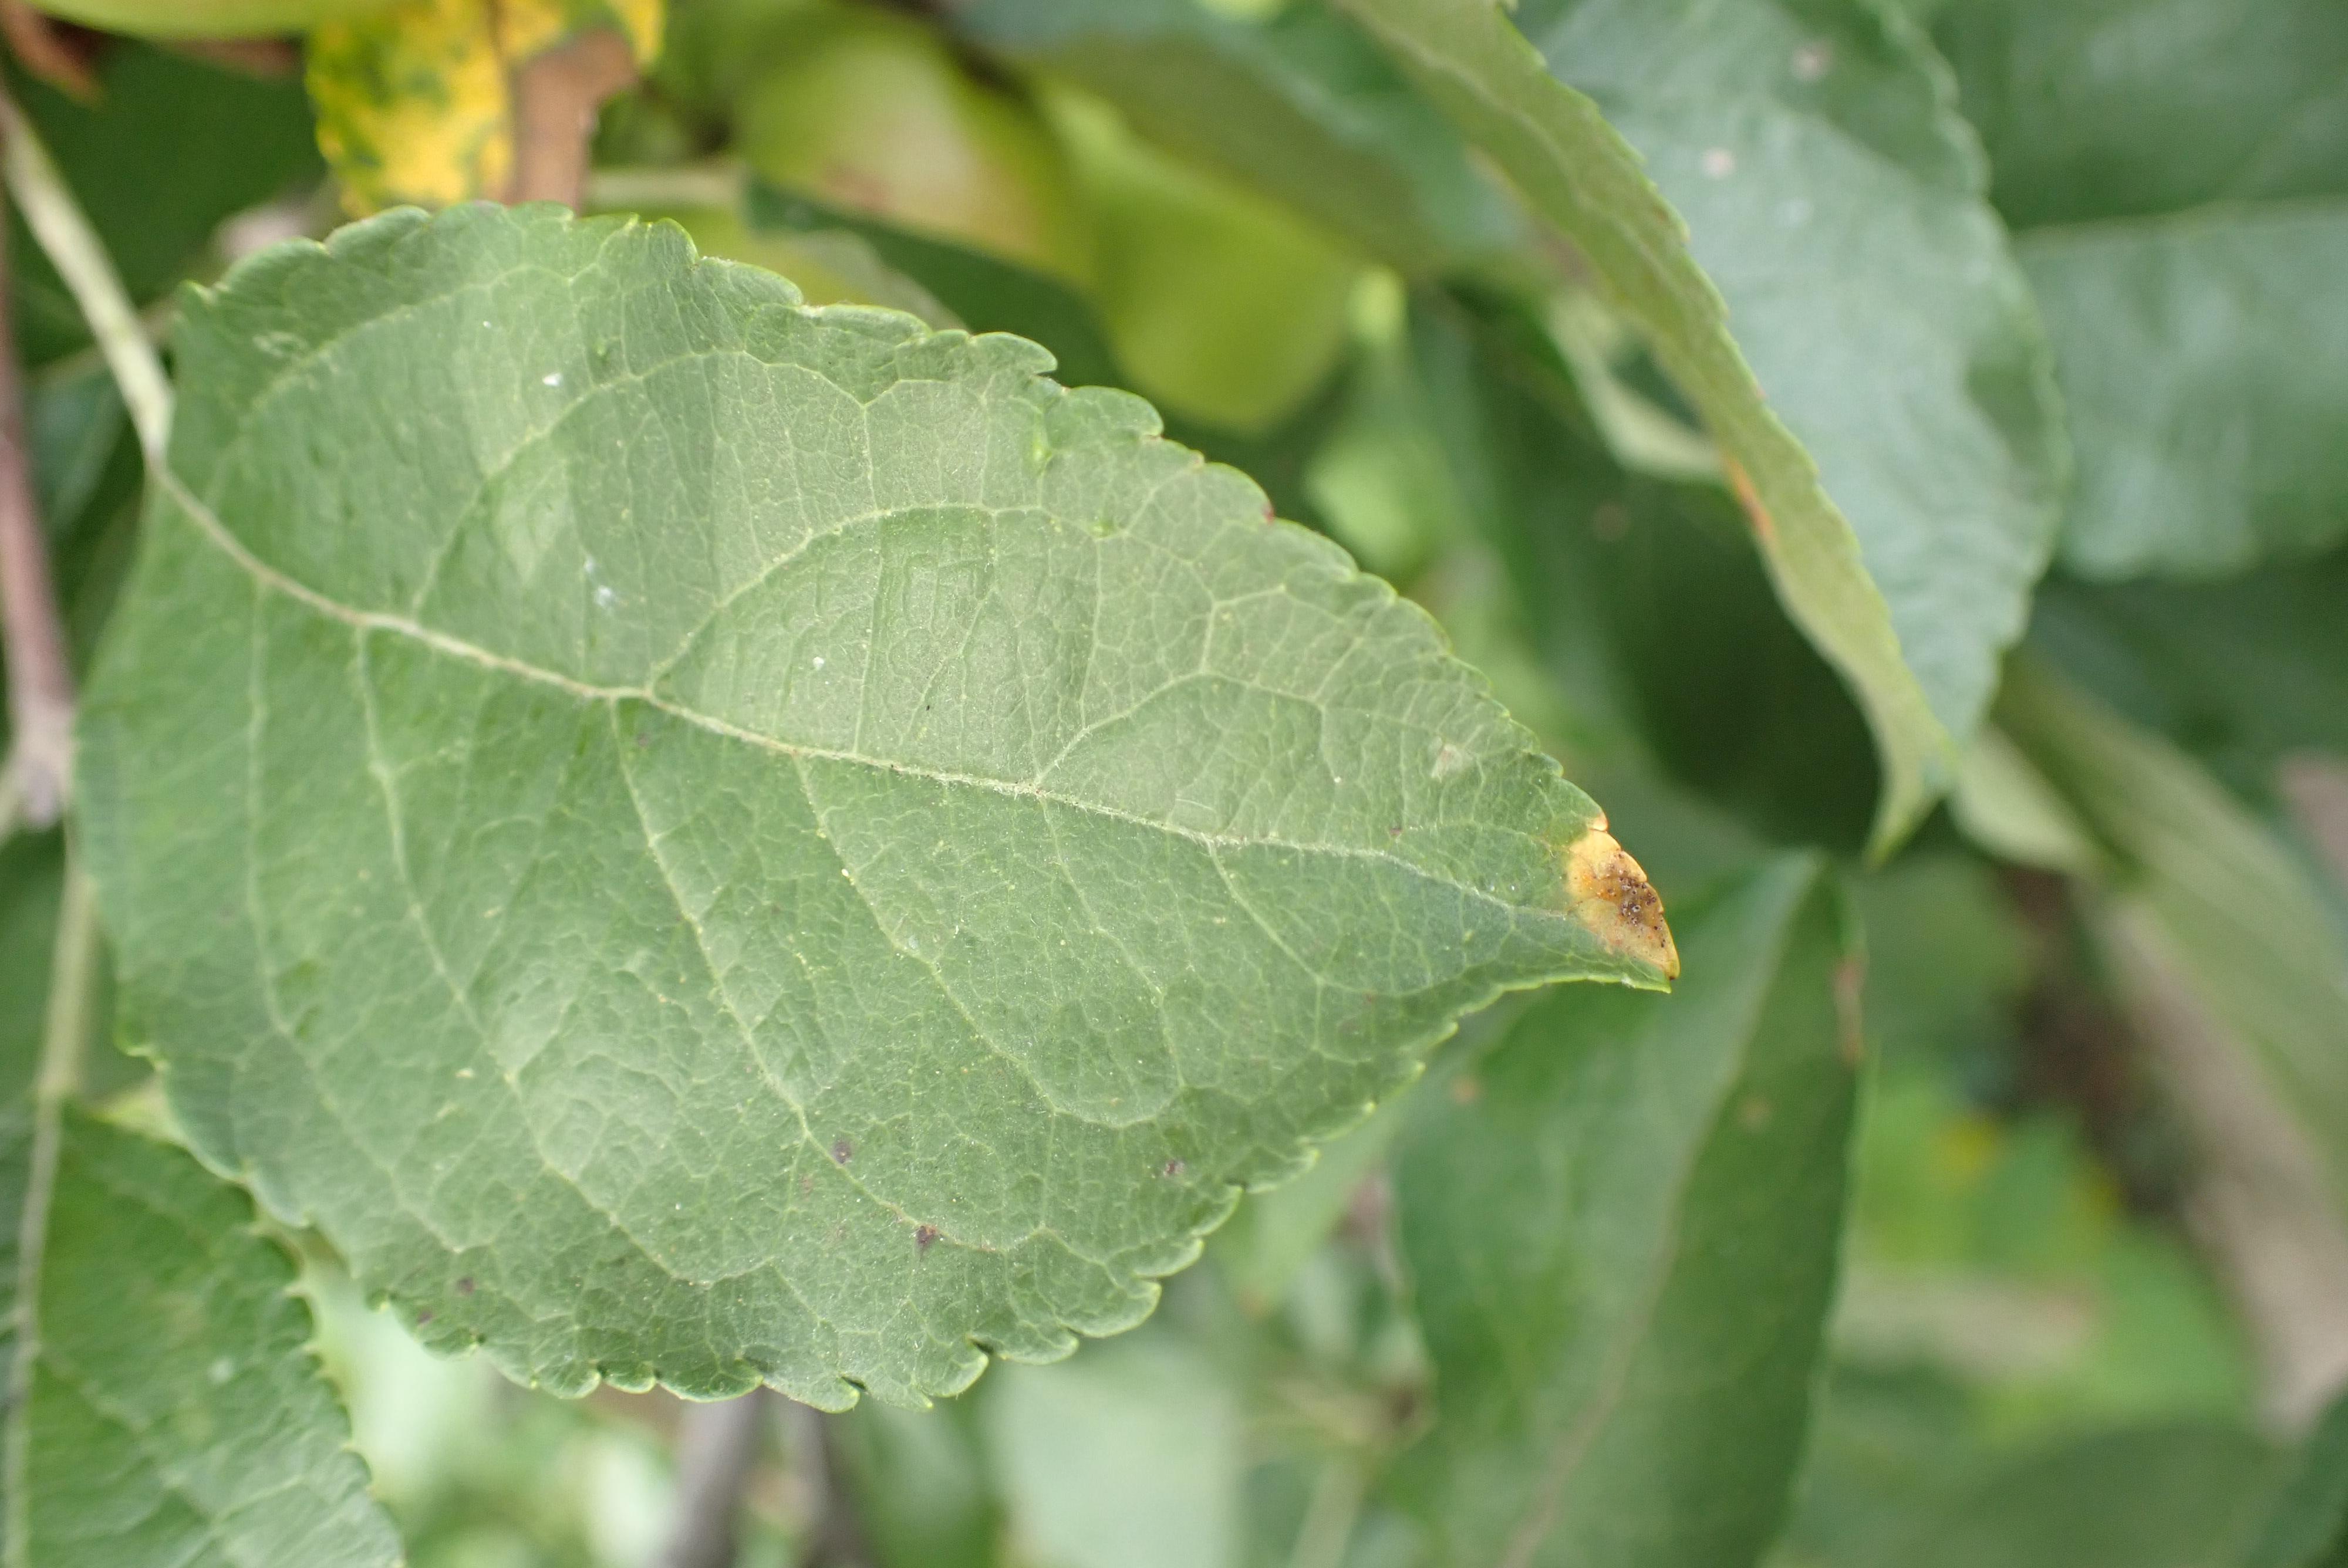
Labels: rust